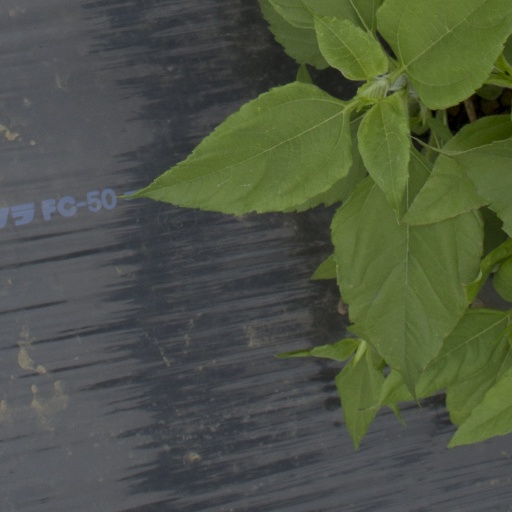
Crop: Jerusalem artichoke